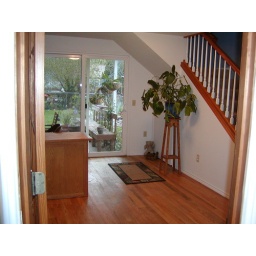
Built in Oak desk and book shelves.